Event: Nepal Earthquake
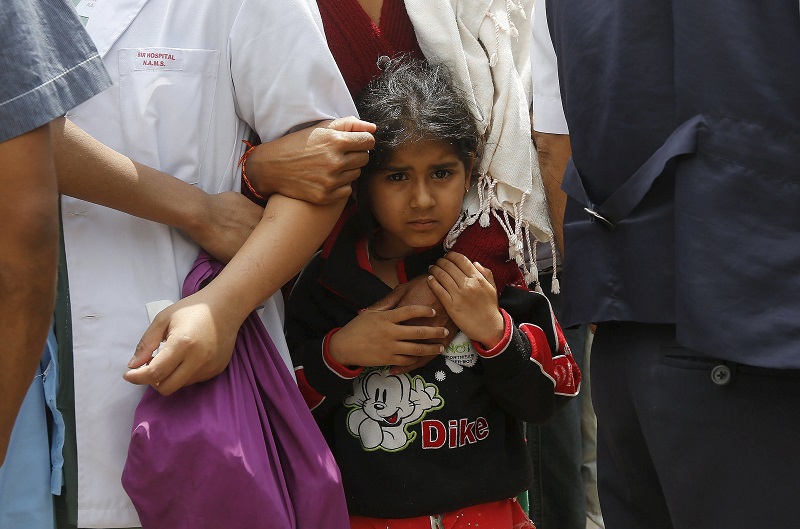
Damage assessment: damage